St Enoch subway station

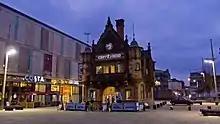
The former station building, now converted into a café, with the St Enoch Centre in the background.

Above ground, the original station building housed both a booking office and the headquarters of the original Glasgow District Subway Railway Company. This was (and is) the subway's most distinctive building – an ornate, Flemish Renaissance, late-Victorian red sandstone structure; designed by James Miller in 1896.